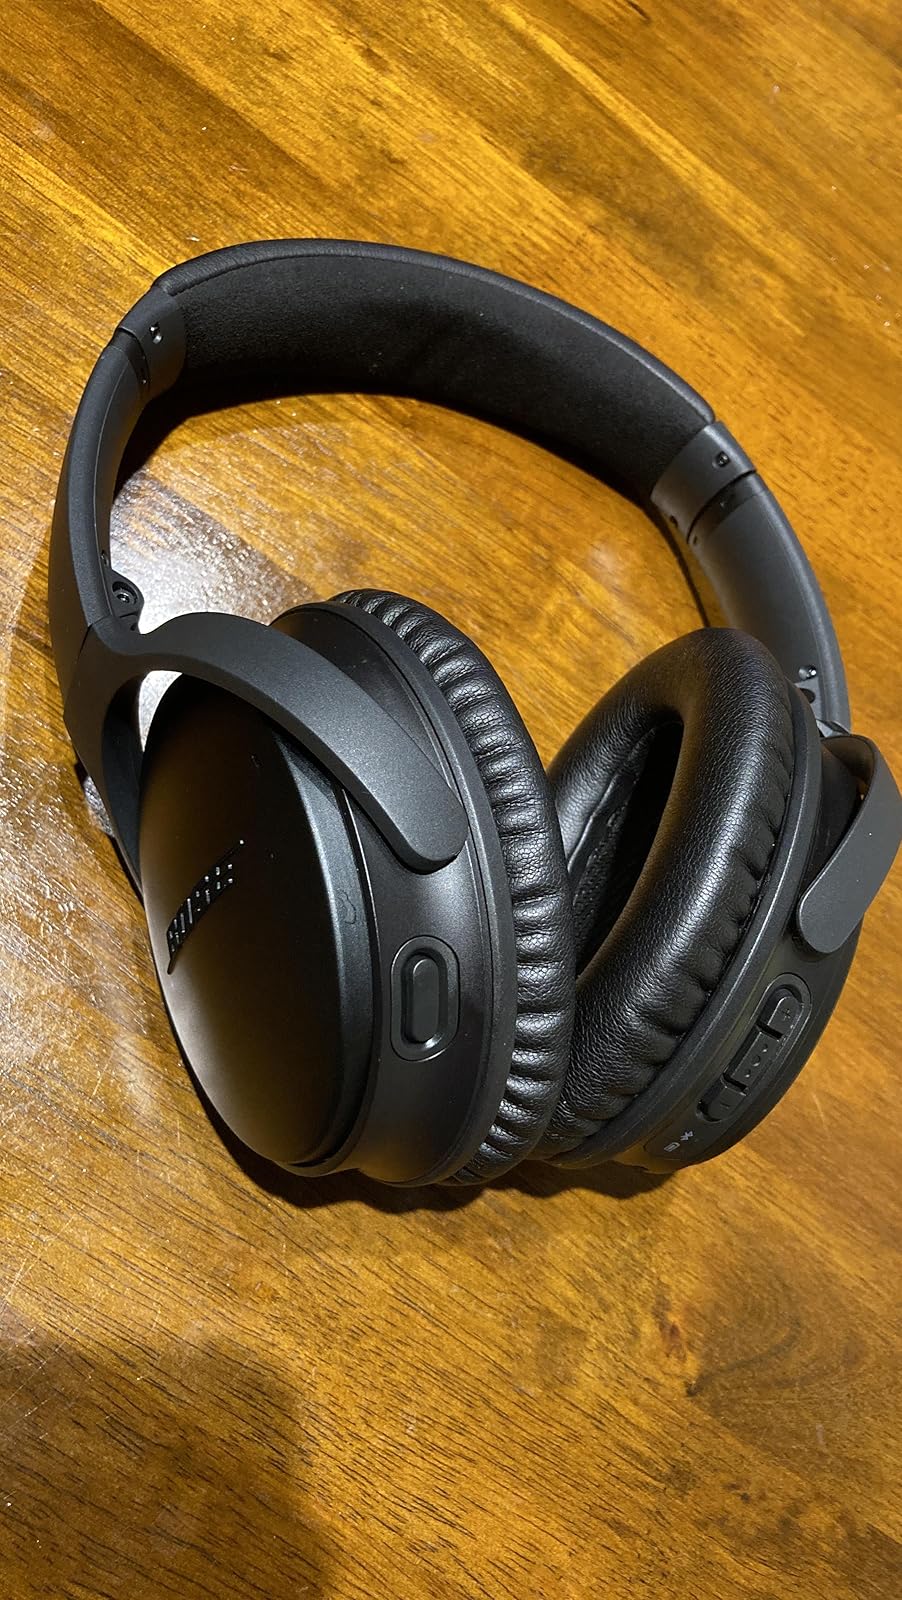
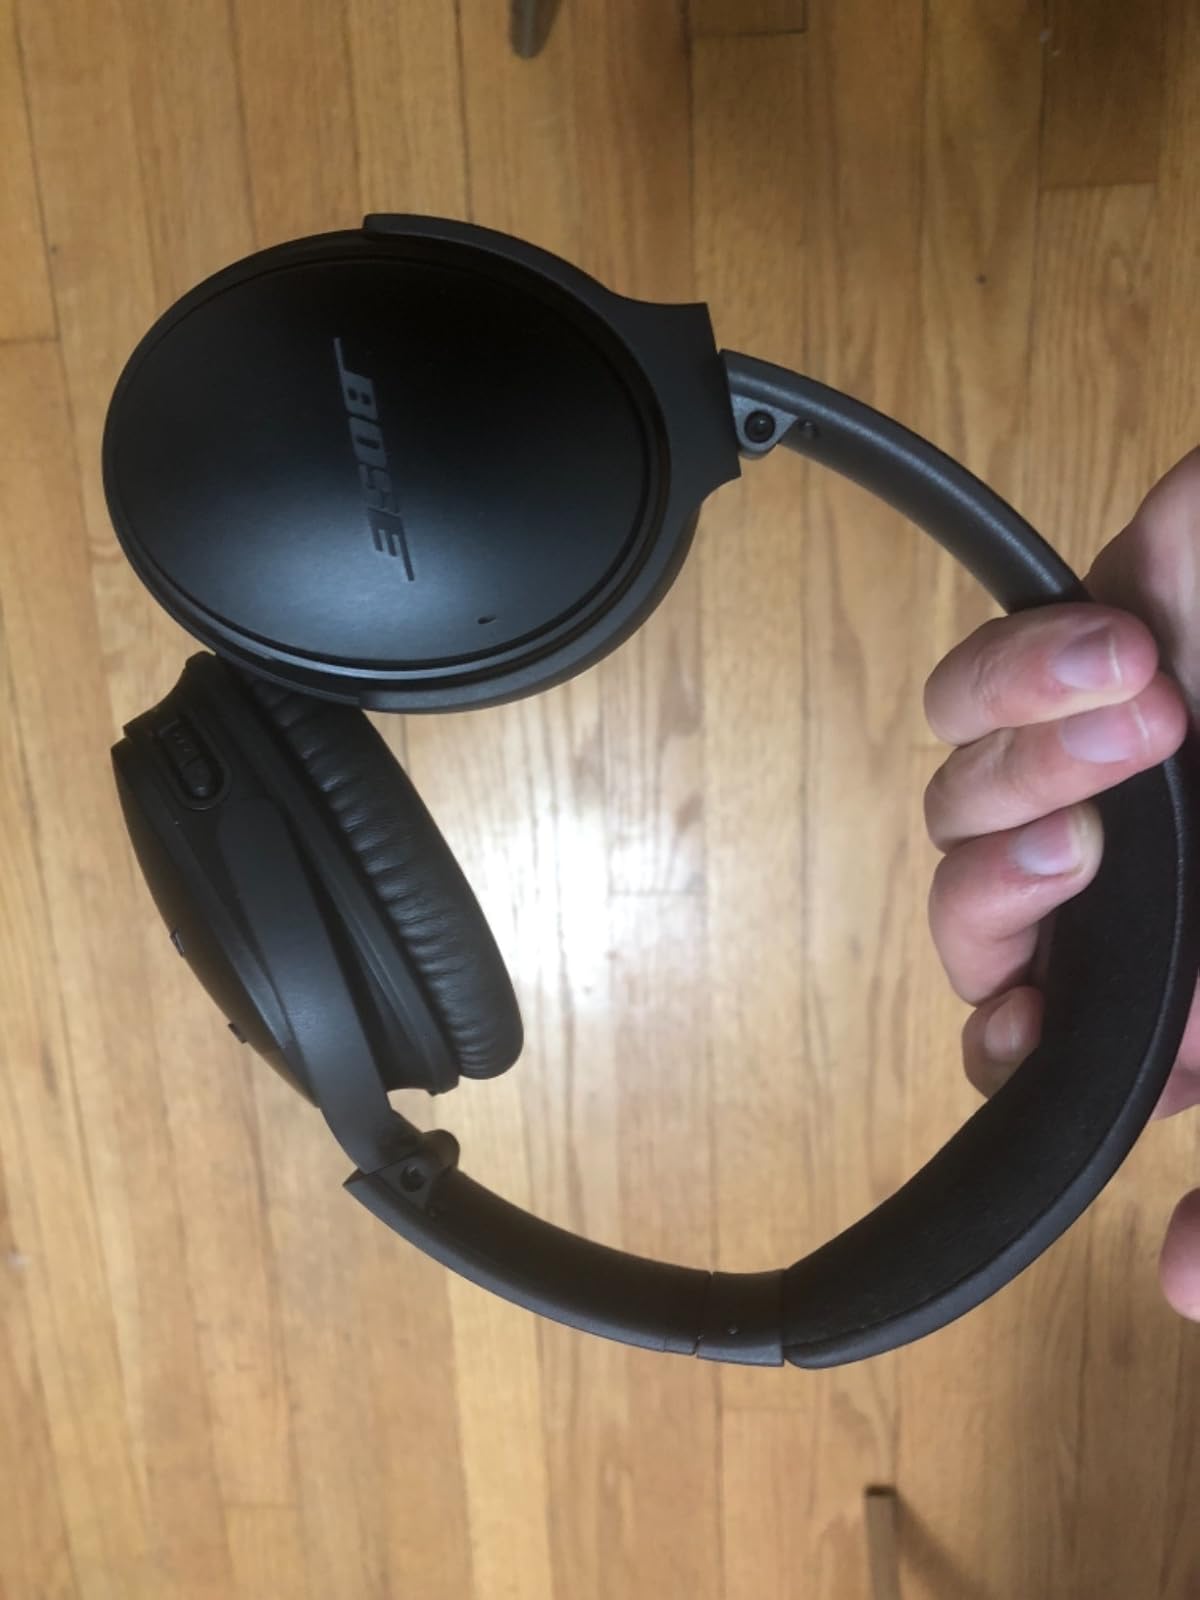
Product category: headphones
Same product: yes